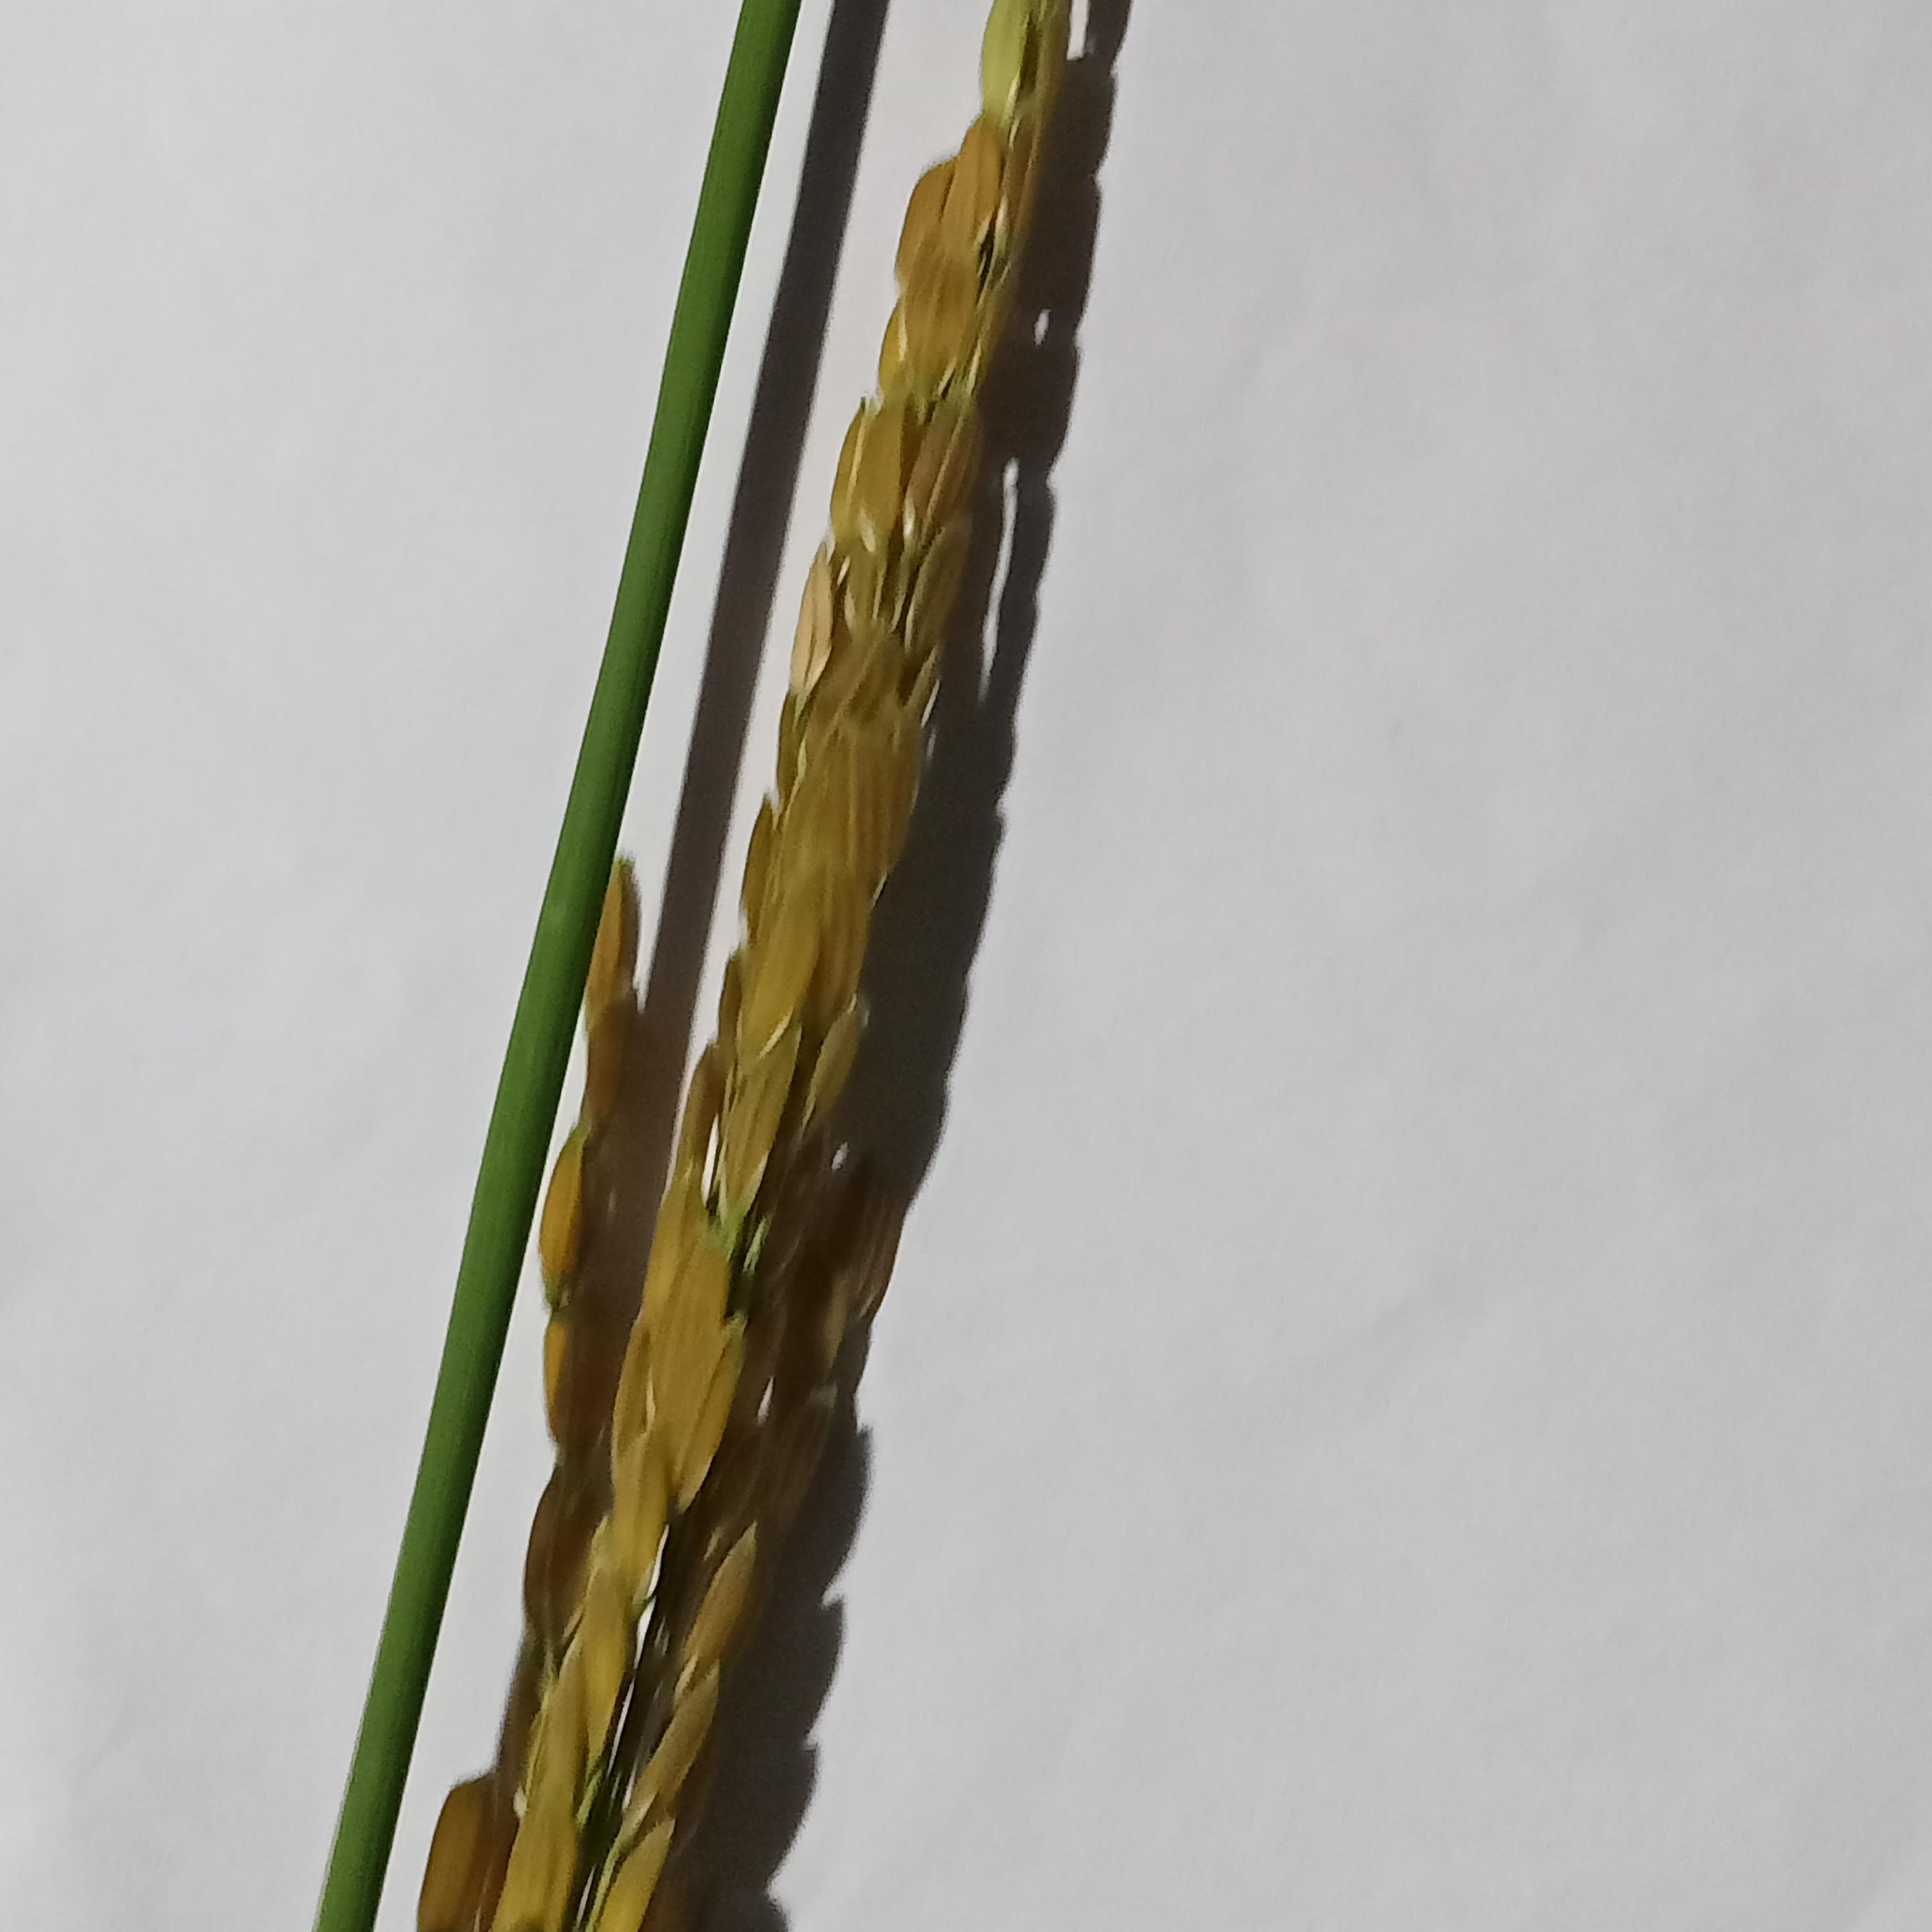
Label: Rice___Neck_Blast